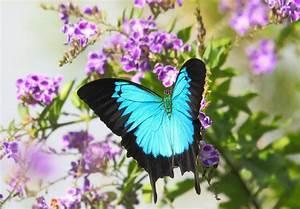
butterfly